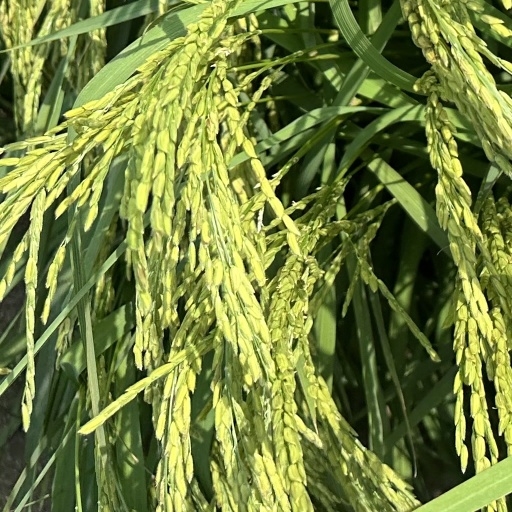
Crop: rice